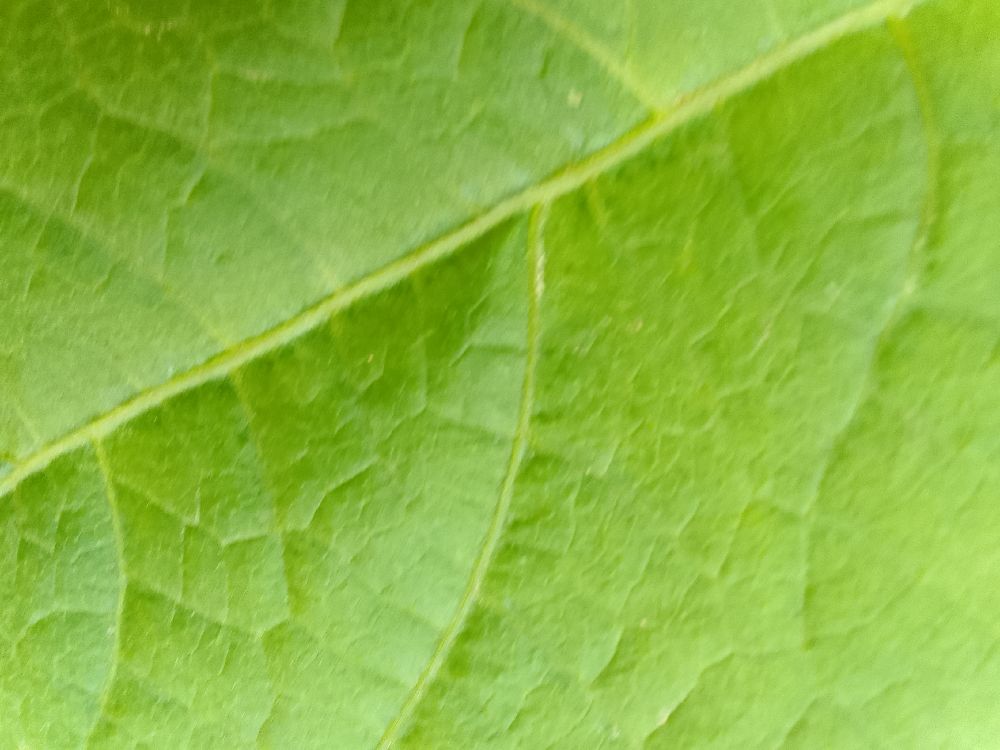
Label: healthy